Dekalog: One

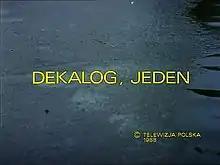

Dekalog: One is the first part of "Dekalog", the drama series of films directed by Polish director Krzysztof Kieślowski for television, possibly connected to the first and second imperatives of the Ten Commandments: ""I am the Lord your God; you shall have no other gods before me" and "Thou shalt not make unto thee any graven image.""